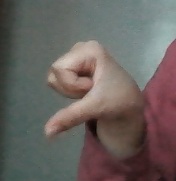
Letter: waw